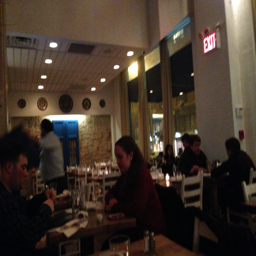
the rest of the dining room , decked out with decorative plates and tiled walls .